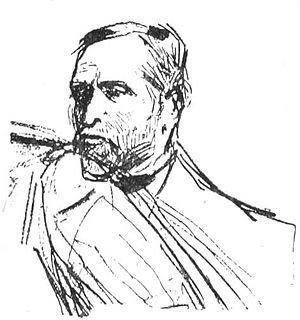
Louis Leblois, fils du grand pasteur libéral Georges-Louis Leblois, magistrat, avocat et écrivain français, défend Alfred Dreyfus lors de l'Affaire Dreyfus.